Acalypha indica

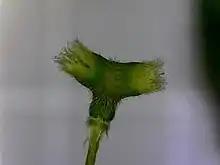
Close up of the inflorescence hood of Indian acalypha

The tiny male flowers are white-green, located on the upper part of the flower spikes, and are ebracteate, minute, and clustered with vermiculiform anthers. The pollens are roughly round and approximately 10–12 microns in diameter.